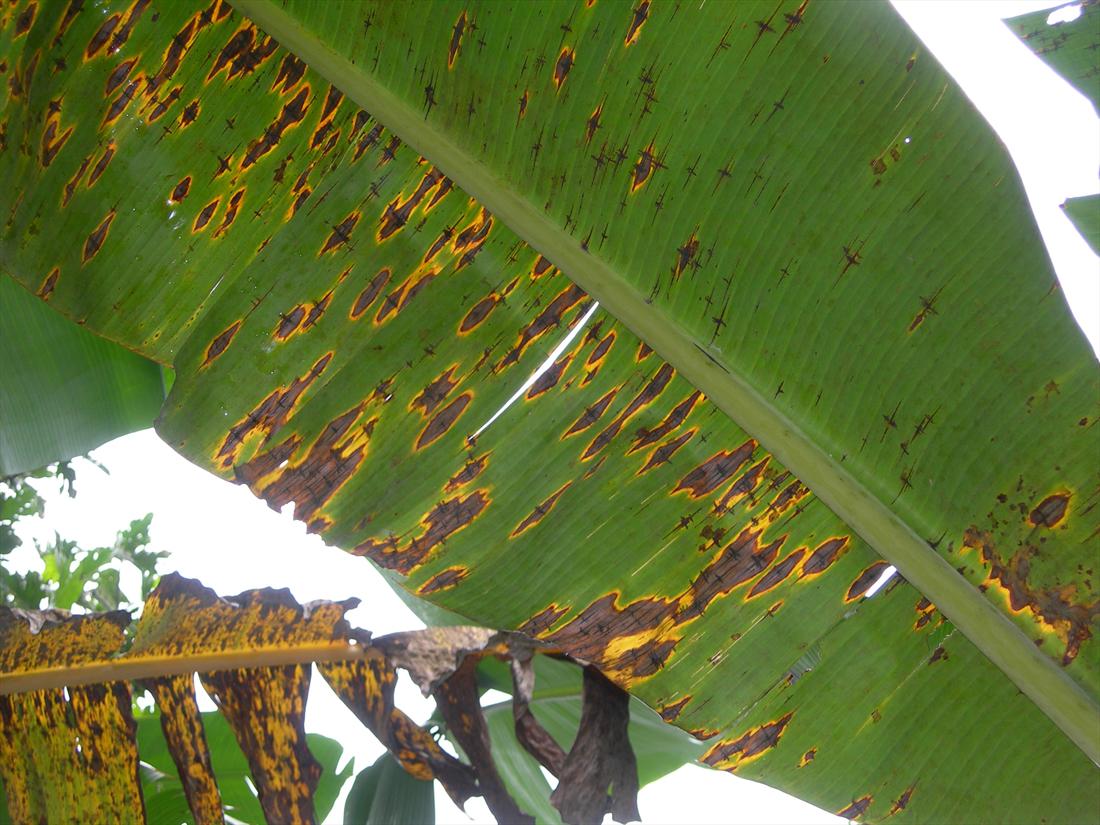
Plant: Banana
Disease: banana black leaf streak